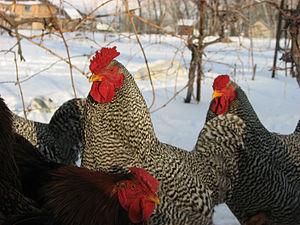
La « dominicaine » est une race de poule domestique.
Cette liste des races de poules américaines n'est pas exhaustive. Elle recense essentiellement les races rencontrées en Europe.